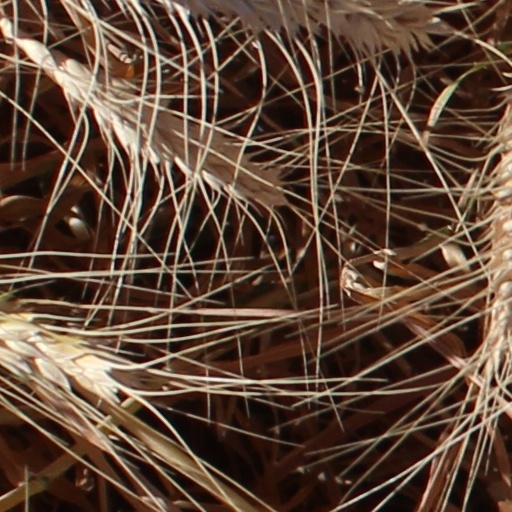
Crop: wheat